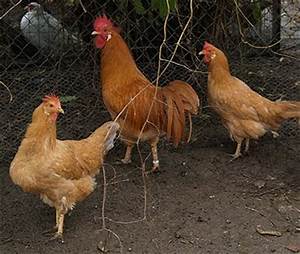
Label: gallina